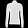
Label: Pullover